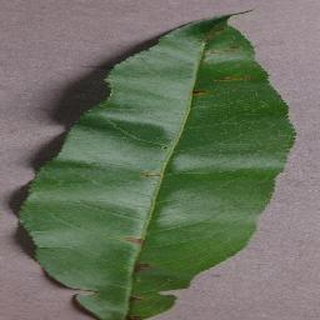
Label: peach_bacterial_spot